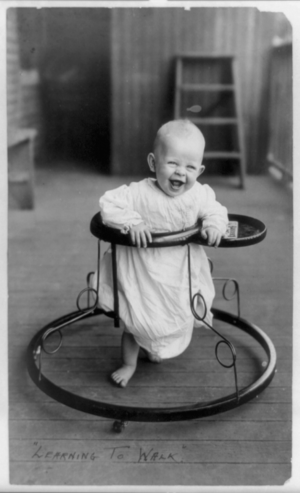
Un trotteur, appelé aussi dans les années 1920 promenette ou trotte-bébé, est un petit appareil roulant, à hauteur d’appui pour les jeunes enfants qui le font avancer par leurs mouvements, sans courir le risque de tomber. Ce tuteur à roulettes est généralement conçu pour des enfants âgés entre 4 et 16 mois et est notamment utilisé pour favoriser leur apprentissage de la marche.